Liangxiang Univ. Town North station

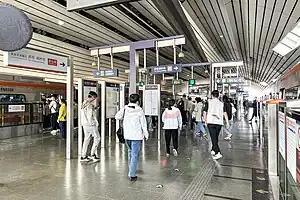
Platform

Liangxiang Univ. Town North station is a station on Fangshan Line of the Beijing Subway.